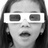
Emotion: surprise